Municipal device of Chicago

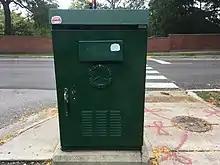
The municipal device appearing on a traffic control box in the city. Note that the device is used upside-down.

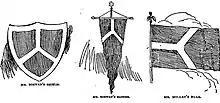
Sketches for the Chicago flag for a contest held by the Chicago Tribune in 1892. The Y-shaped mark ultimately became used for the municipal device in 1917.

The municipal device was widely used in the early twentieth century on civic vehicles and buildings but fell out of favor in the latter half of the century. The exact reasons for its decreased use are unknown, but was possibly motivated by concerns it would be confused with the peace sign, especially as some agencies purposefully flipped the device to celebrate the reversal of the Chicago River. In addition, as affordable vinyl printing made detailed signage more accessible, the device lost popularity on city vehicles in favor of printing the full seal. It is still used prominently in the seal of the Chicago Public Library and can be found on buildings throughout the city such as the Chicago Theatre.